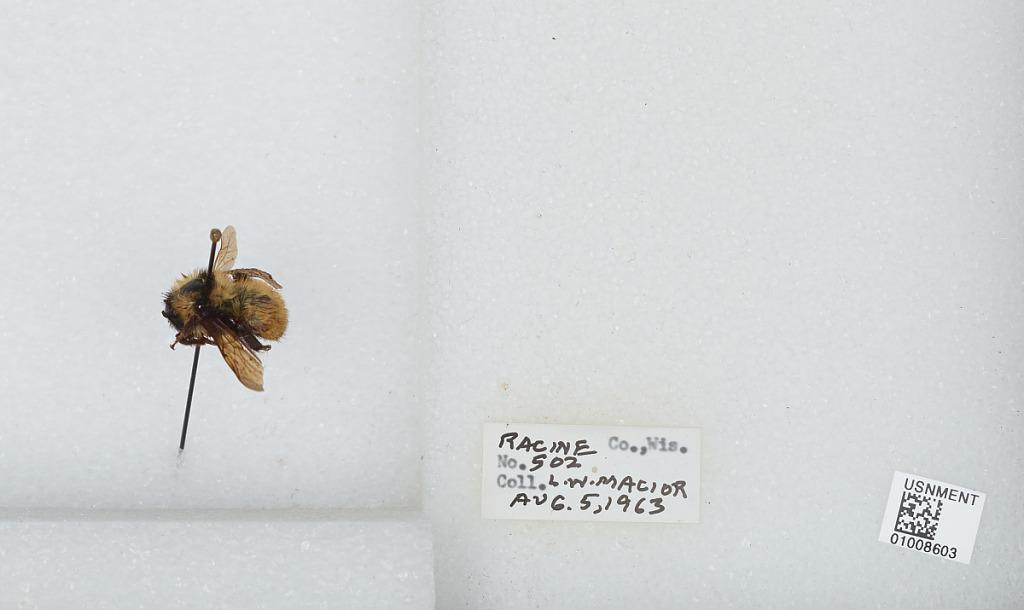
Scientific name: Bombus (Fervidobombus) fervidus fervidus (Fabricius)
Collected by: L. Macior
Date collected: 1963-8-5
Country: United States
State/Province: Wisconsin
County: Racine
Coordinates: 42.78, -87.76